Brig–Zermatt railway line

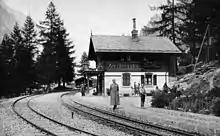
Bahnhof Herbriggen circa 1891.

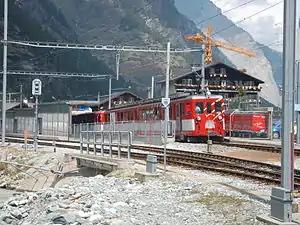
Shuttle train to Zermatt in the old Täsch station.

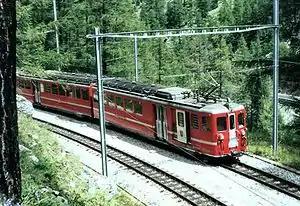
Passenger train with ABDeh 8/8 in the Kalter Boden siding.

The St. Niklaus station extends along the western edge of the town, and has two platform tracks and a siding with a loading dock. The station building represents a standard type, which can also be found in similar form in Täsch. St Niklaus station is the terminus of the post bus line to the holiday resort of Grächen, which extends on a plateau along the left side of the valley, and is connected with the valley by meandering road.